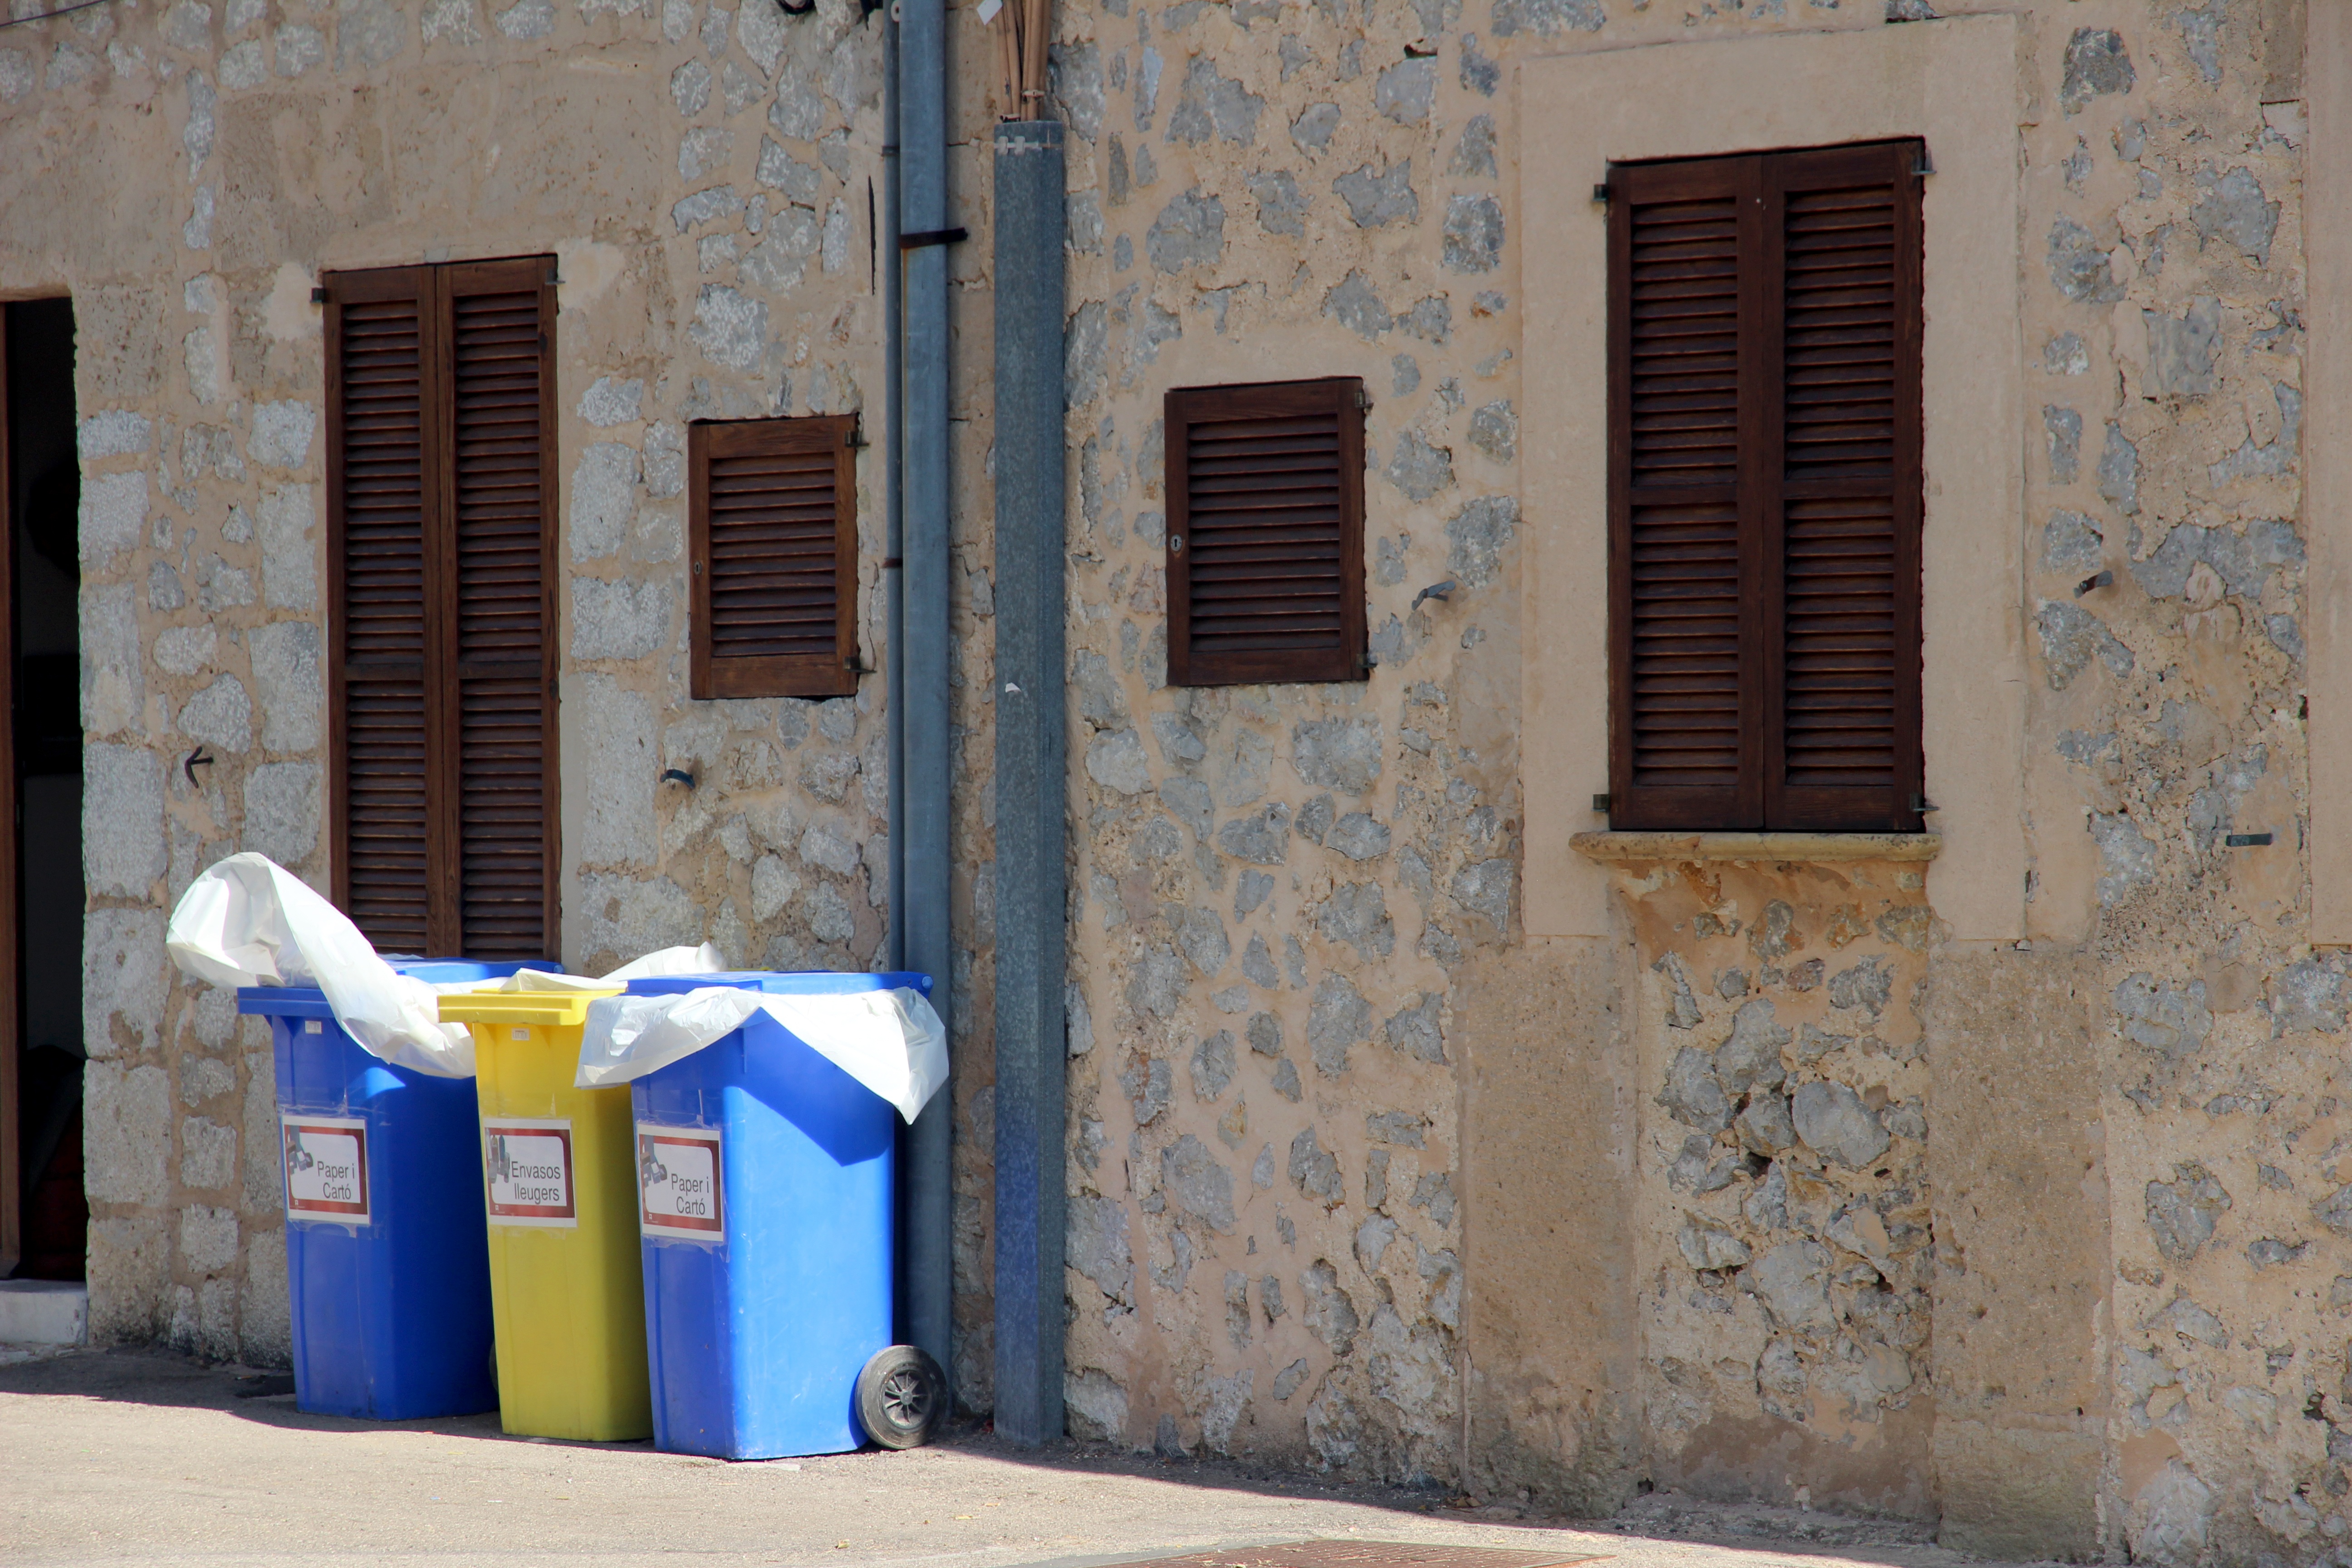
window, home, wall, environment, door, interior design, container, waste, garbage, separation, recycling, environmental protection, ton, waste disposal, disposal, m lltonnen, waste separation, waste bins, garbage can, throw away society, waste container, ton of plastic